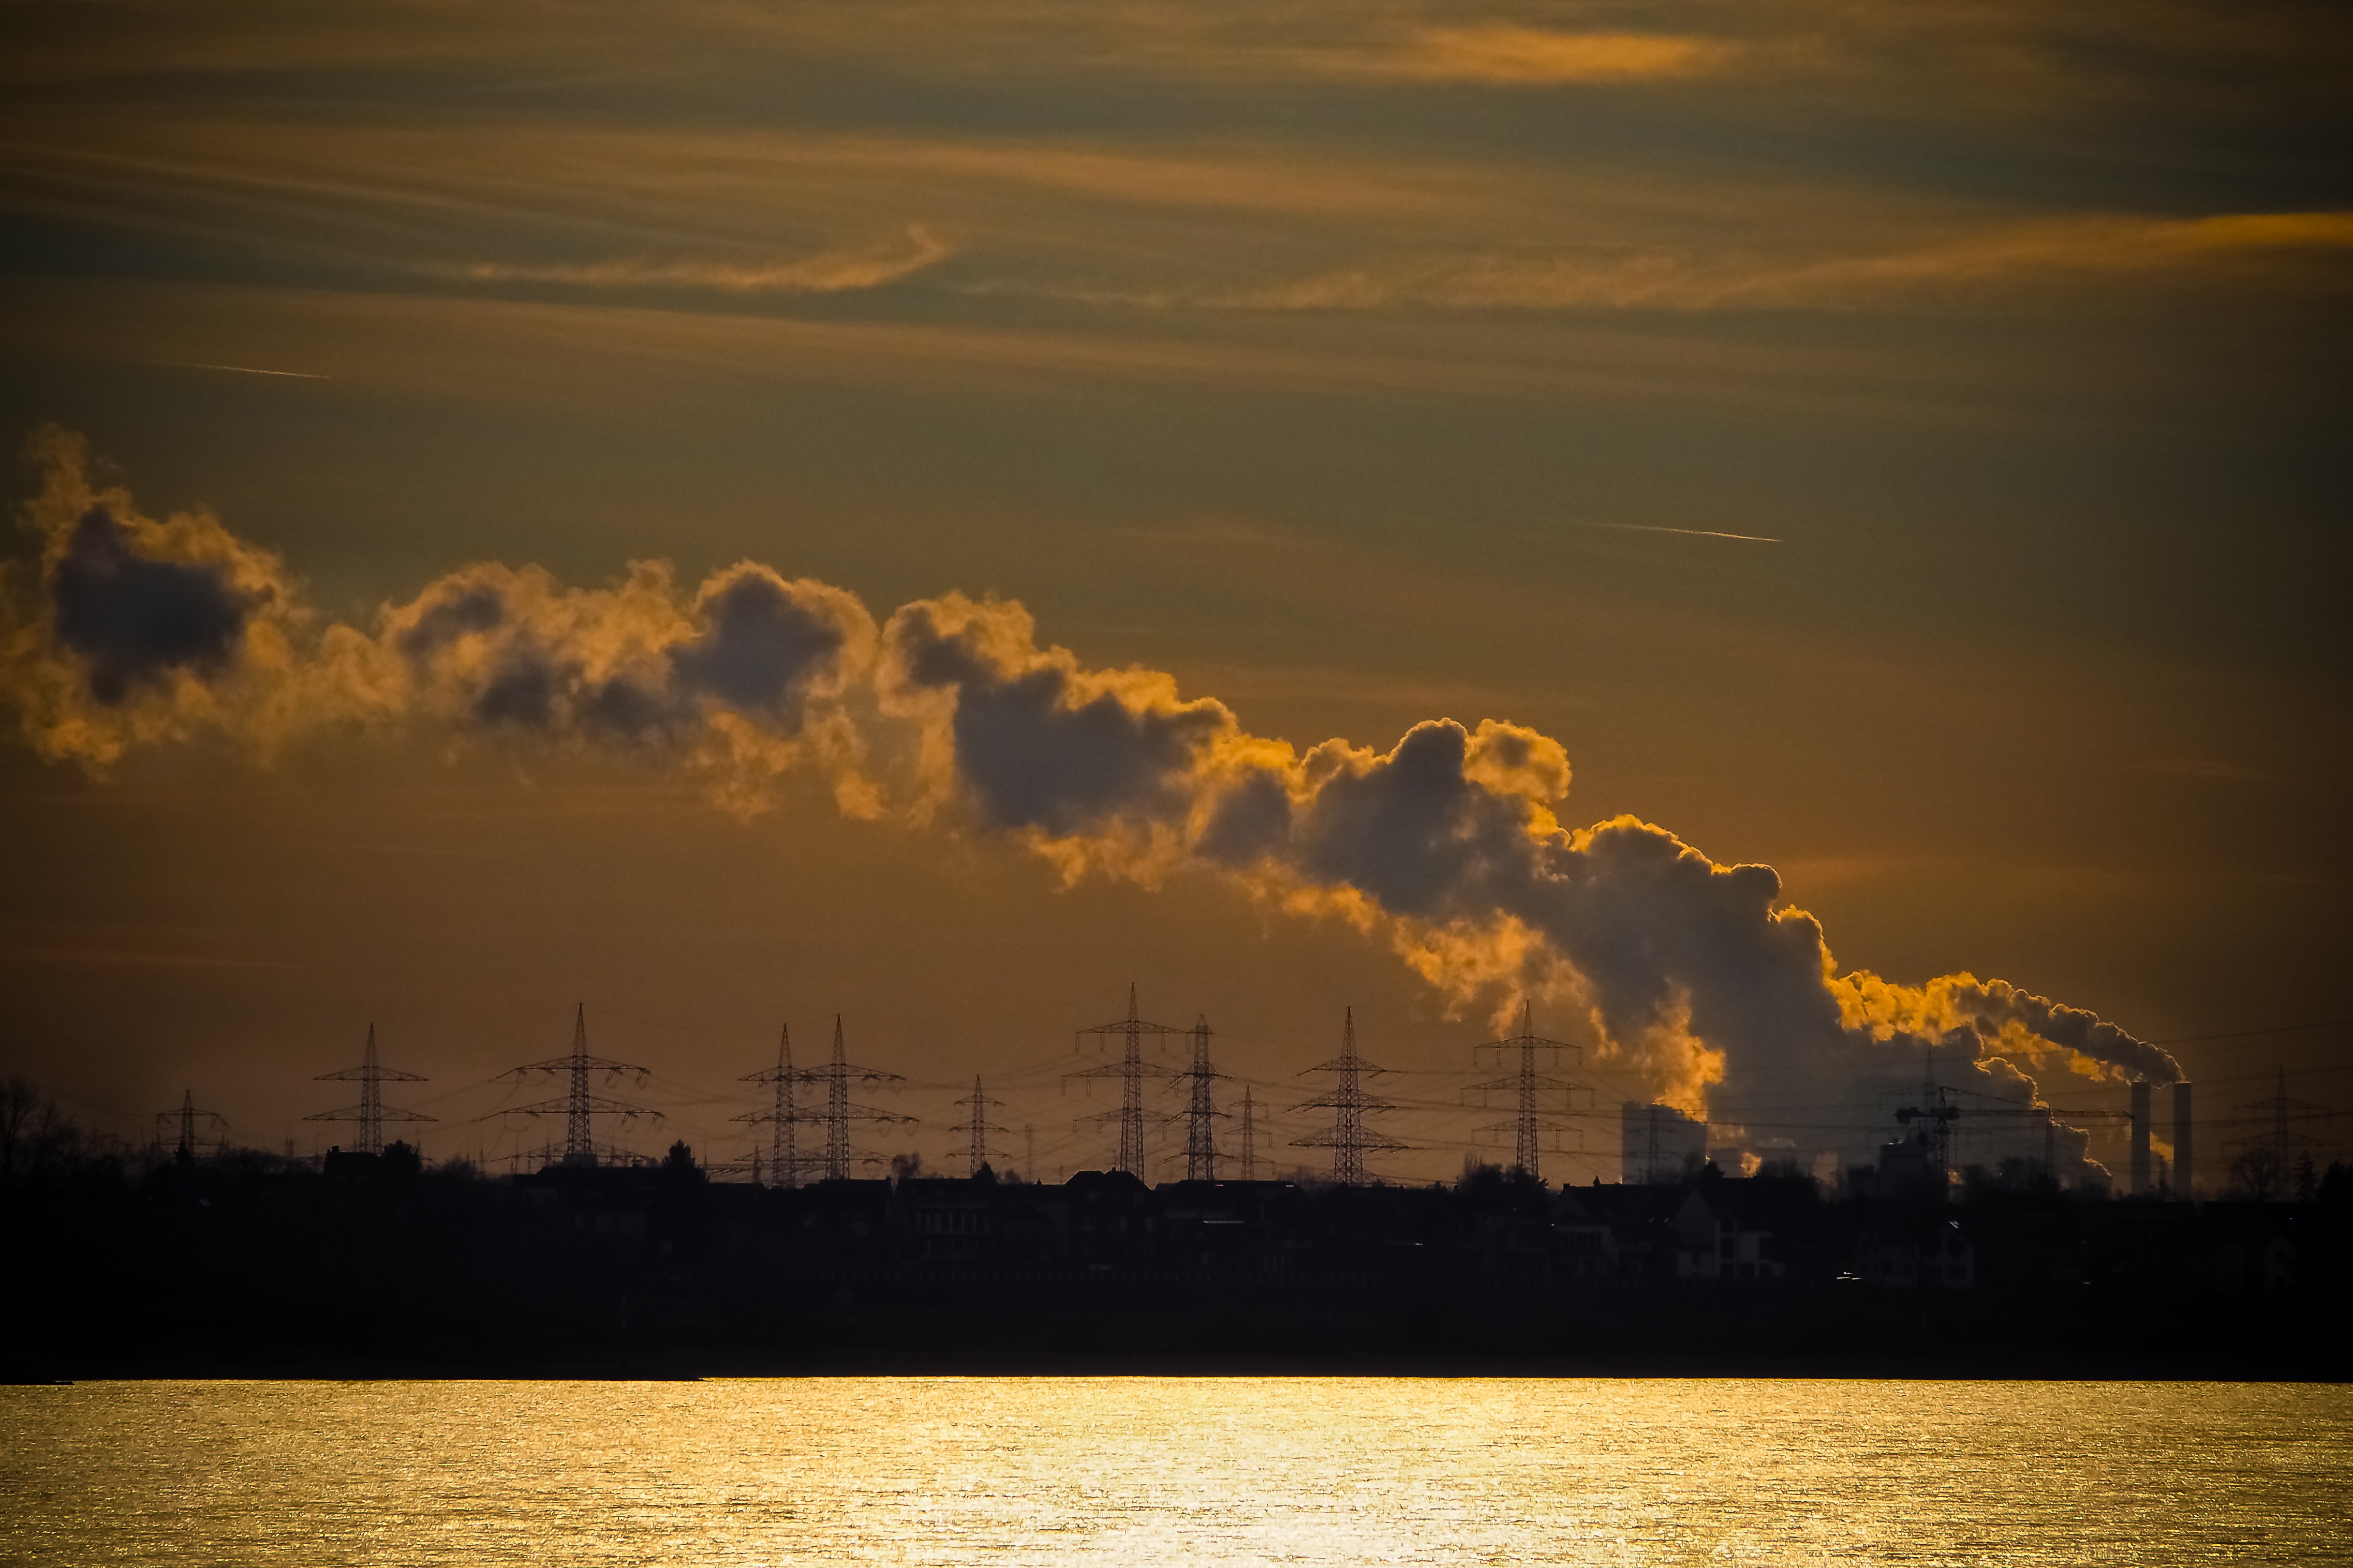
sea, water, horizon, silhouette, cloud, sky, sun, sunrise, sunset, skyline, sunlight, morning, dawn, atmosphere, smoke, dusk, environment, evening, twilight, reflection, chimney, industry, clouds, mood, abendstimmung, atmospheric, reddish, exhaust, afterglow, evening sky, back light, setting sun, meteorological phenomenon